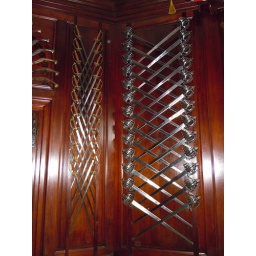
armaments on the walls in the governors house